The Cuckoo's Curse

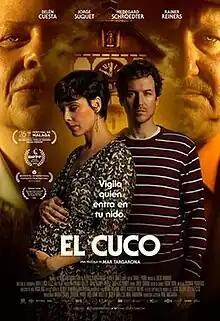
Film poster

The Cuckoo's Curse is a 2023 supernatural thriller film directed by from a screenplay by Alfred Pérez-Fargas and Robert Danès, and starring Belén Cuesta, Rainer Reiners, Jorge Suquet, and Hildegard Schroedter. It was internationally co-produced by Spain and Germany.